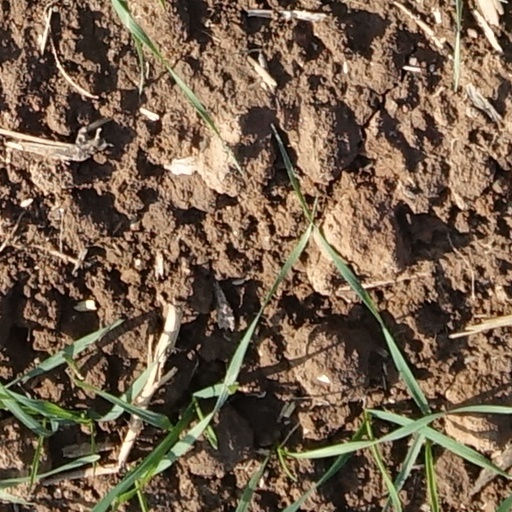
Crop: wheat